Elliot Richardson

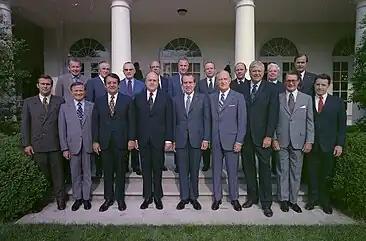
Richardson in a group photo of Nixon's cabinet on June 16, 1972, bottom row, second from the right

In June 1970, Nixon asked Richardson to serve as secretary of the Department of Health, Education and Welfare, with the intent of reducing inefficiency and bureaucracy. At HEW, Richardson sought to simplify grant processing and consolidate duplicate programs. He faced criticism from liberals for undercutting desegregation busing programs in public schools. He also developed a national health care plan during his time at HEW.